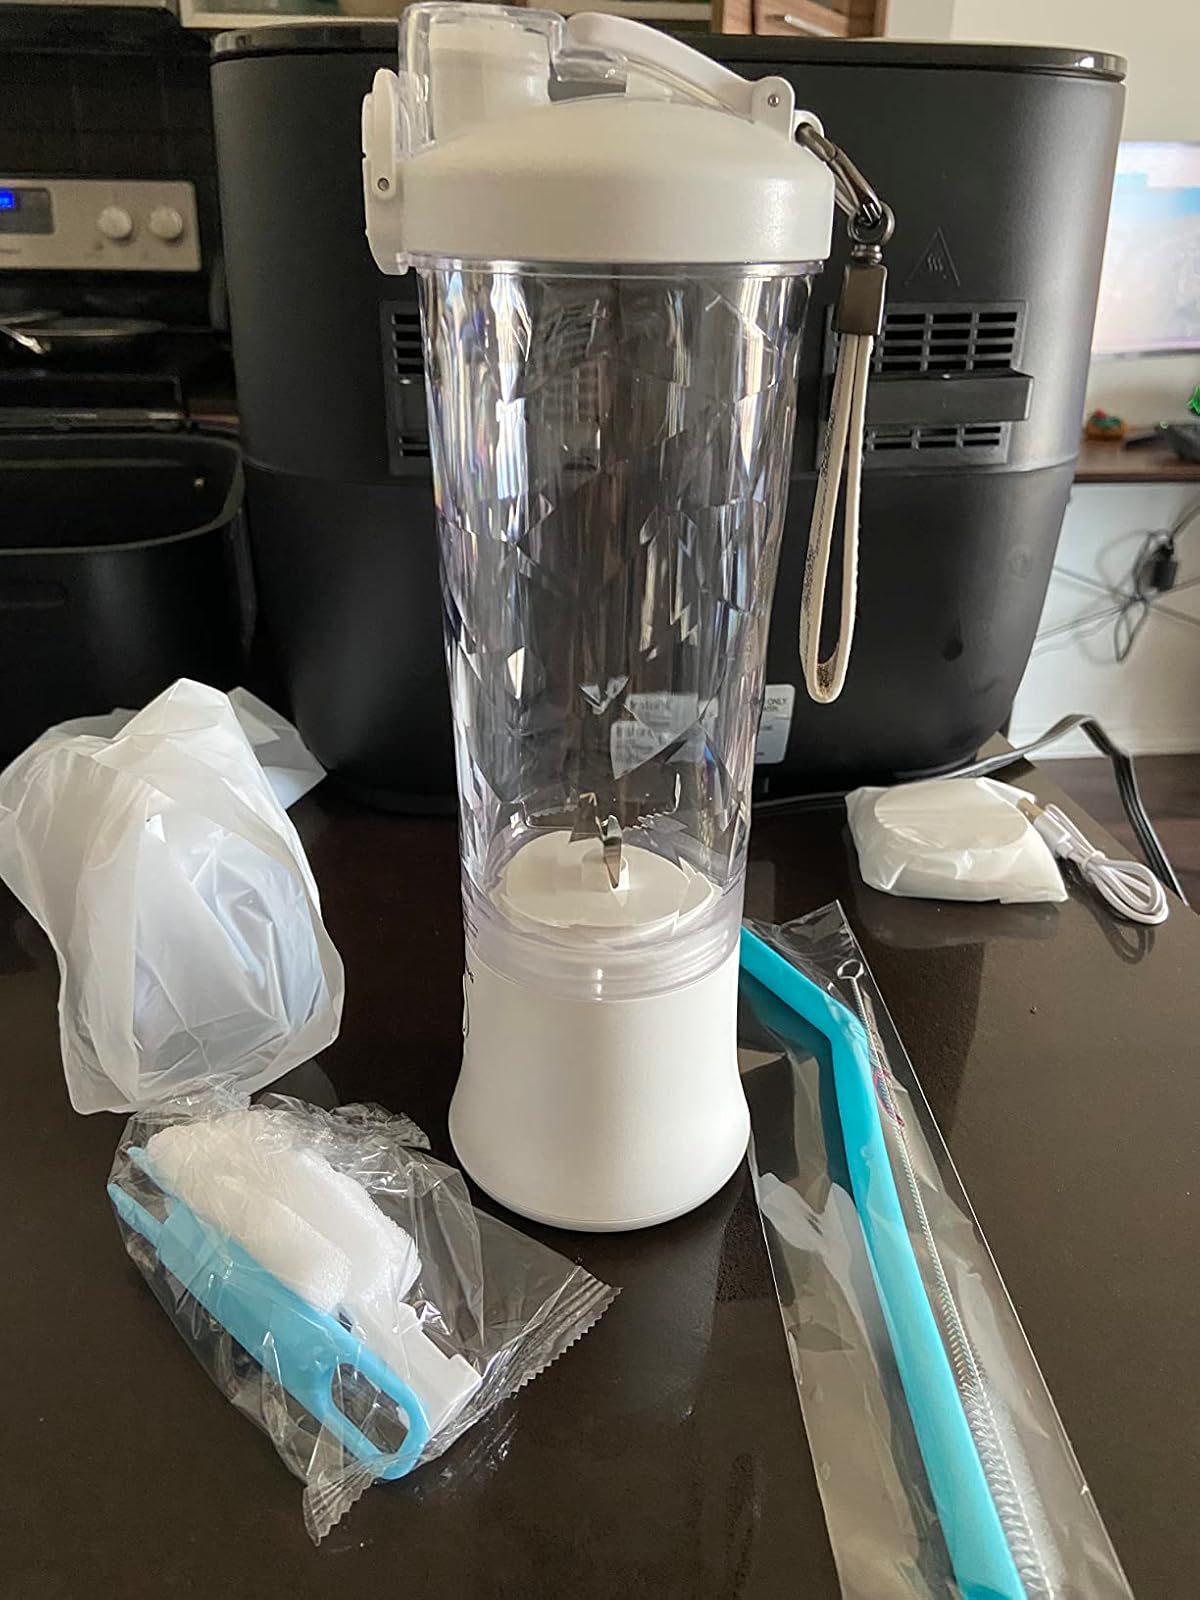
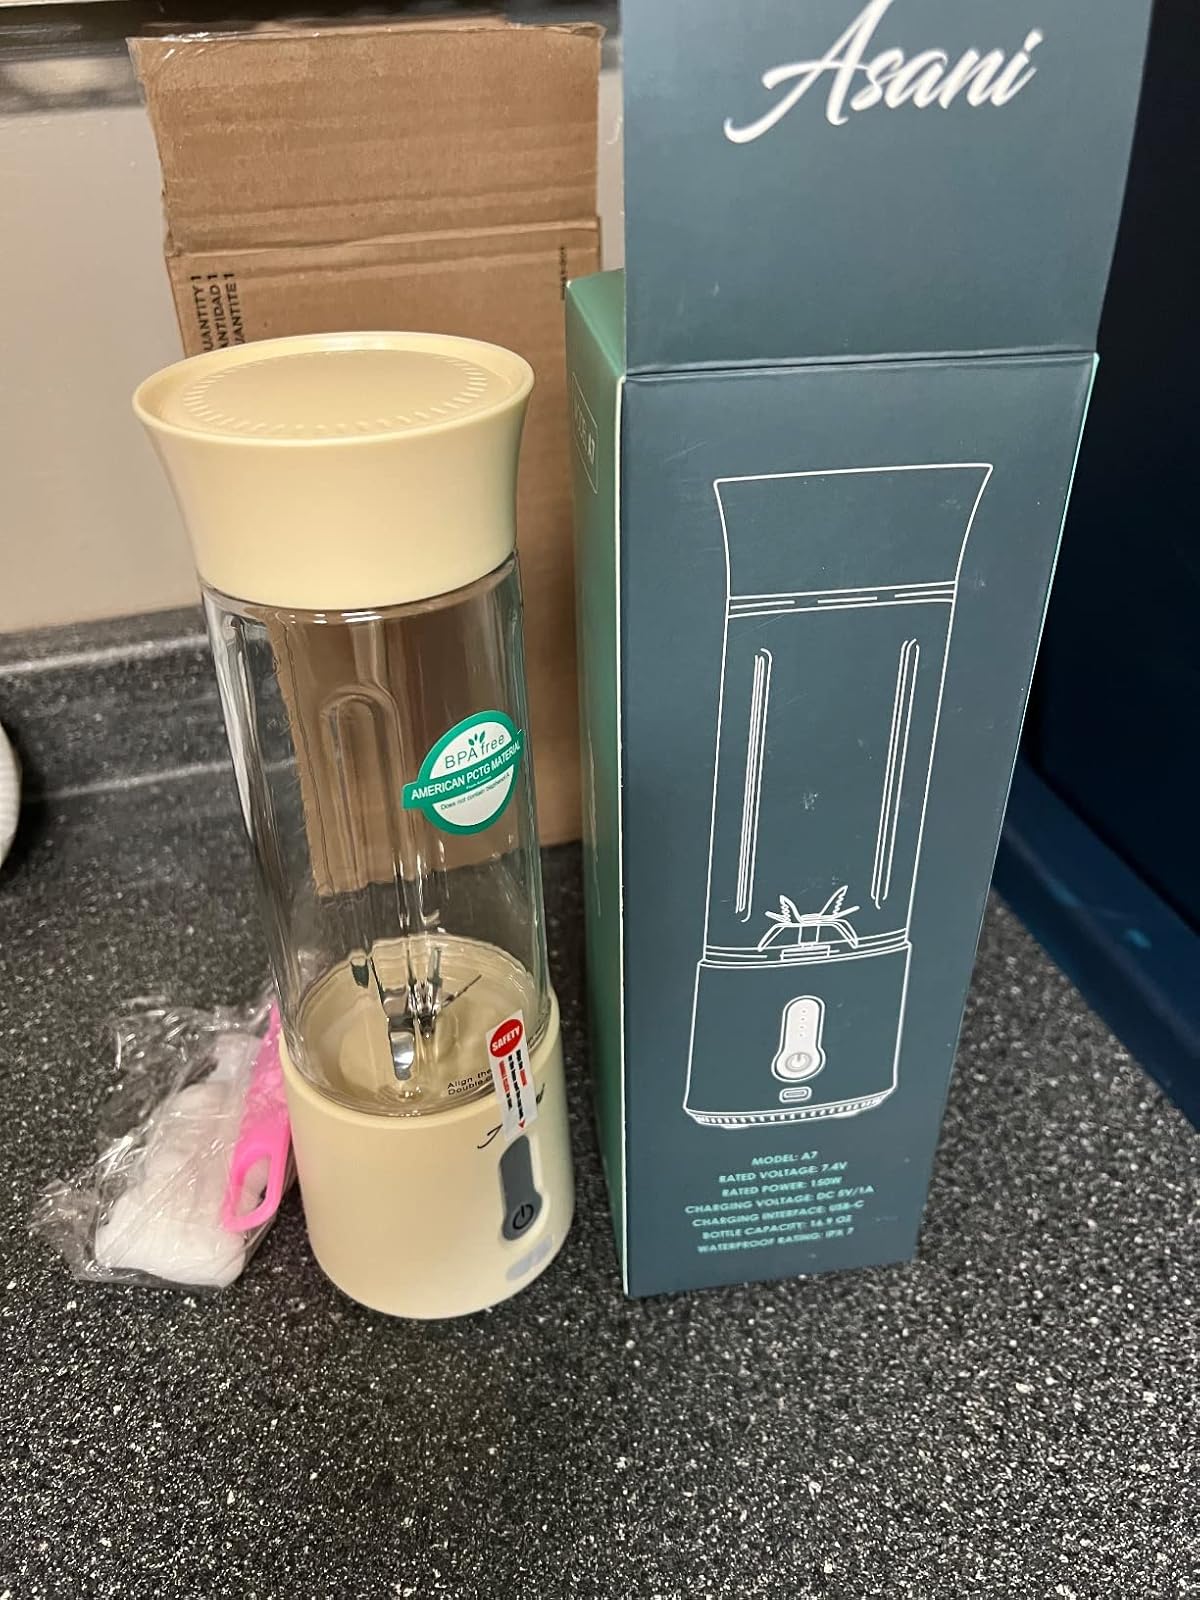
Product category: items_blender
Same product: no